Pulaski's Legion

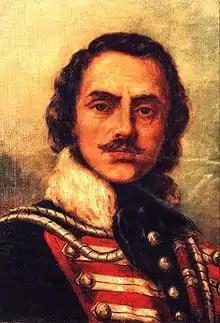
Portrait of Kazimierz Pulaski

Pulaski's Legion was a cavalry and infantry regiment raised on March 28, 1778 at Baltimore, Maryland under the command of Polish-born General Casimir Pulaski and Hungarian nobleman Michael Kovats de Fabriczy for their service with the Continental Army during the American Revolutionary War. The Legion consisted of one troop of lancers, two troops of dragoons, and 200 light infantry soldiers. It was one of the few cavalry regiments in the Continental Army.